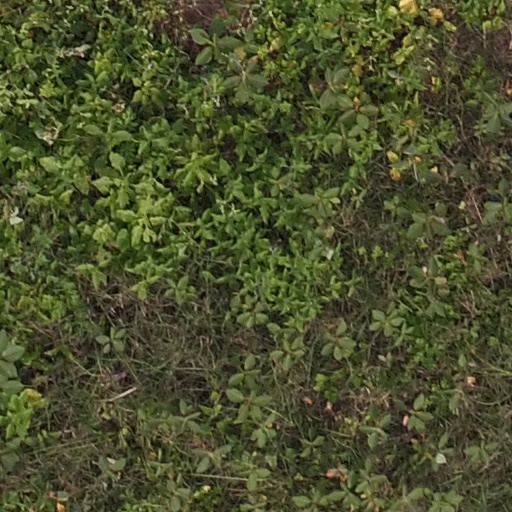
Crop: maize; corn